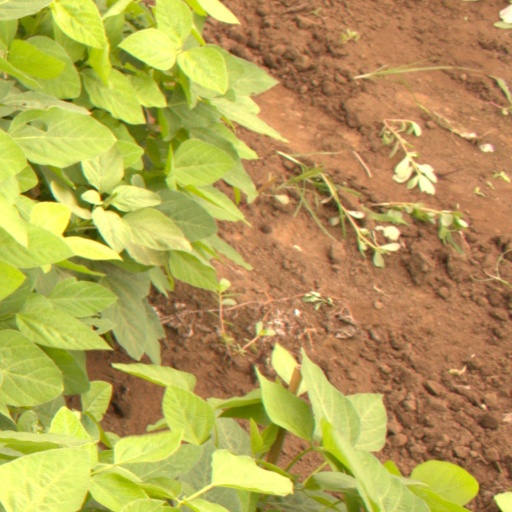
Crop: soybean